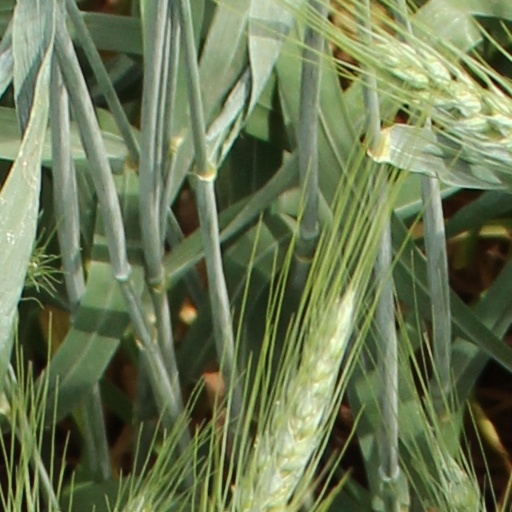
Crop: wheat